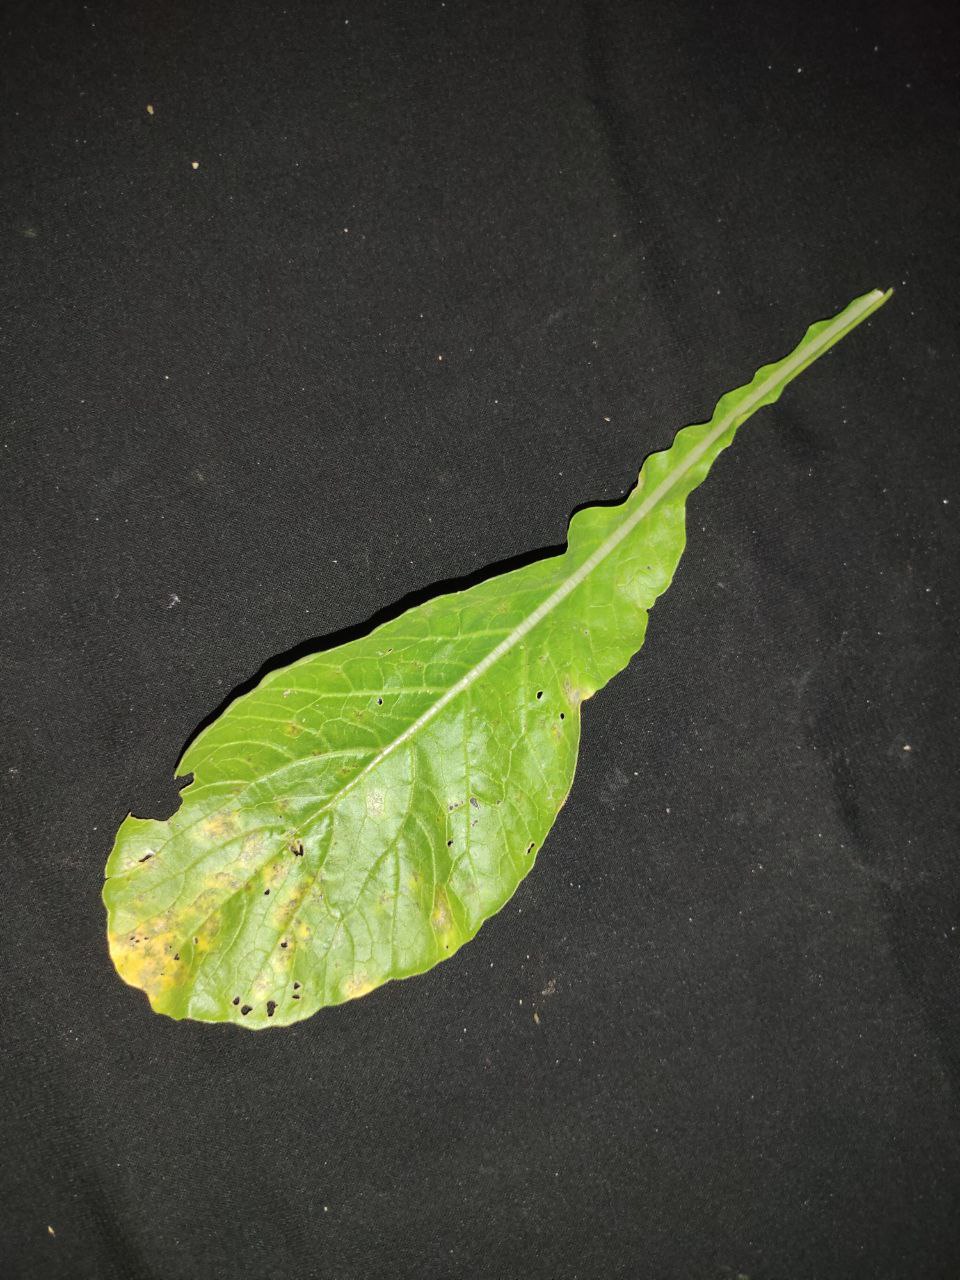
Label: Downey mildew